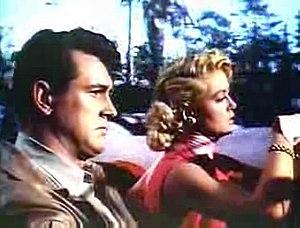
Écrit sur du vent est un film américain réalisé par Douglas Sirk, sorti en 1956. Il s'agit d'un mélodrame, un de ceux « réellement inspirés que Sirk hausse au rang de chef-d'œuvre ».